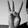
ASL letter: W